British North America

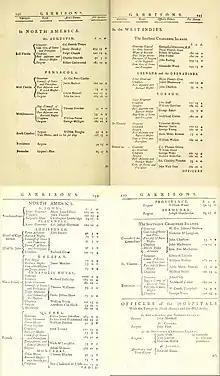
Military Governors and Staff Officers in garrisons of British North America and West Indies 1778 and 1784

Although Bermudians, with close ties of blood and trade to the southern continental American colonies (especially Virginia and South Carolina), tended towards the rebels early in the American Revolutionary War / American War of Independence (1775–1783), the control of the adjacent and surrounding Atlantic Ocean by the British Royal Navy meant there was no likelihood of the colony joining the rebellion. Although the rebels were supplied with ships and gunpowder by the Bermudians, Bermudian privateers soon turned aggressively on rebel shipping. After the acknowledgement by the British Government of the independence of the former thirteen rebellious continental colonies in the negotiated Treaty of Paris of 1783, finally recognizing the independence of the new United States of America which it originally declared on July 4, 1776. Bermuda was grouped regionally by the British Government with The Maritimes and Newfoundland and Labrador provinces of modern eastern Canada, and, more widely, with British North America.